Iskandar of Johor

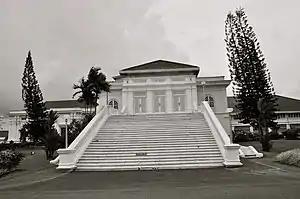
Steps to the main hall of Istana Besar, Johor Bahru

Mahmood returned to Malaysia in 1956 upon completing his studies, and briefly served as a cadet officer in the Johor Civil Service, taking charge of affairs in District Affairs, Land and Treasury departments until his appointment as the Tunku Mahkota of Johor in May 1959. Mahmood was appointed the Tunku Mahkota of Johor from 1959 to 1961, and Raja Muda of Johor from 1966 to 1981, by Sultan Ismail. On 29 April 1981, he was re-appointed as the Tunku Mahkota shortly before his father's death.